Julianne Moore

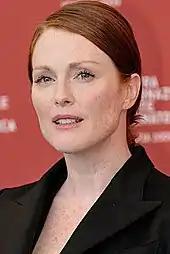
Moore at the 2009 Venice International Film Festival

Moore next starred in the thriller film "Sharper" (2023) for Apple TV+, which she also produced; it had modest reviews. Once again, she collaborated with Todd Haynes in "May December", a drama co-starring Natalie Portman, in which she played a woman married to a much-younger man. Moore was pleased to play a transgressive character, finding her "unbelievably complicated and compelling". The film received considerable critical acclaim, and Jonathan Romney of "Screen Daily" commended Moore for combining both "neurotic fragility and over-bearing brittleness" in her performance. She received another Golden Globe nomination for it.